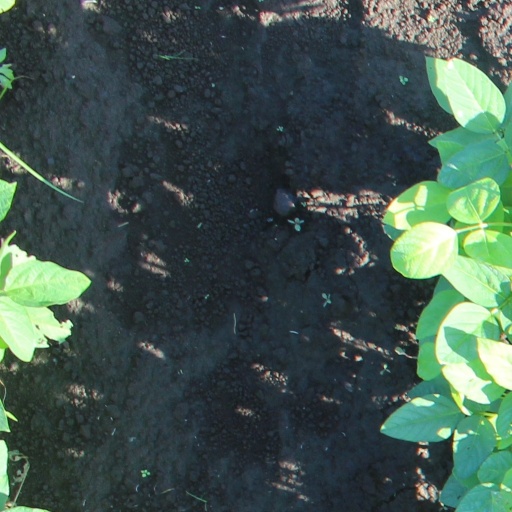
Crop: soybean